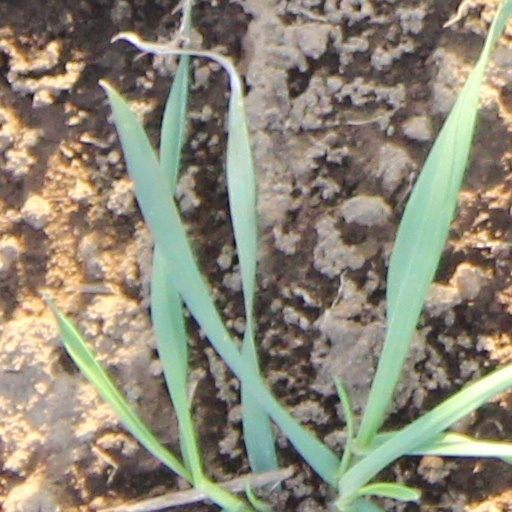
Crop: wheat